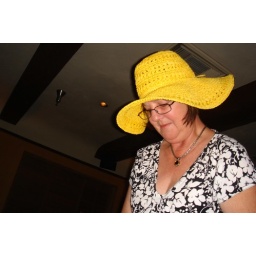
mom in her cute hat